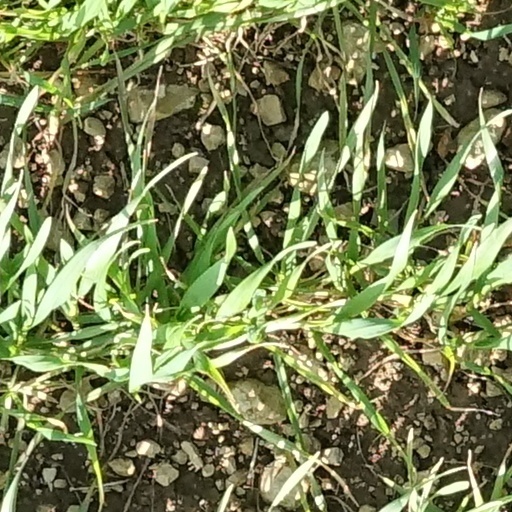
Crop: wheat